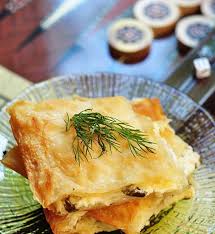
Yemek: borek